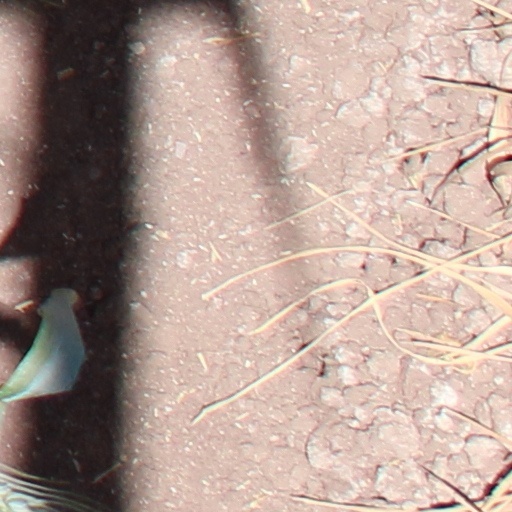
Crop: wheat